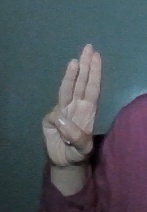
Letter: thaa